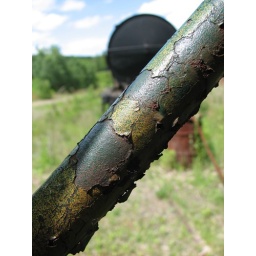
Green and yellow peeling paint against tanker car and blue sky